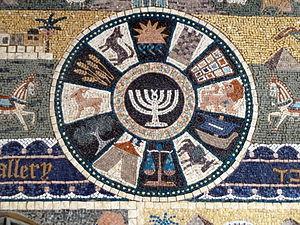
Vieille ville de Jérusalem, rue du Quartier Juif - mosaïque des 12 tribus. Elles sont ici classées dans le même ordre que dans le chapitre 49 de la Genèse, qui n'est pas l'ordre de naissance exact des 12 fils de Jacob